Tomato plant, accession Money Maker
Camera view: bottom (45 deg); turntable rotation: 210 degrees
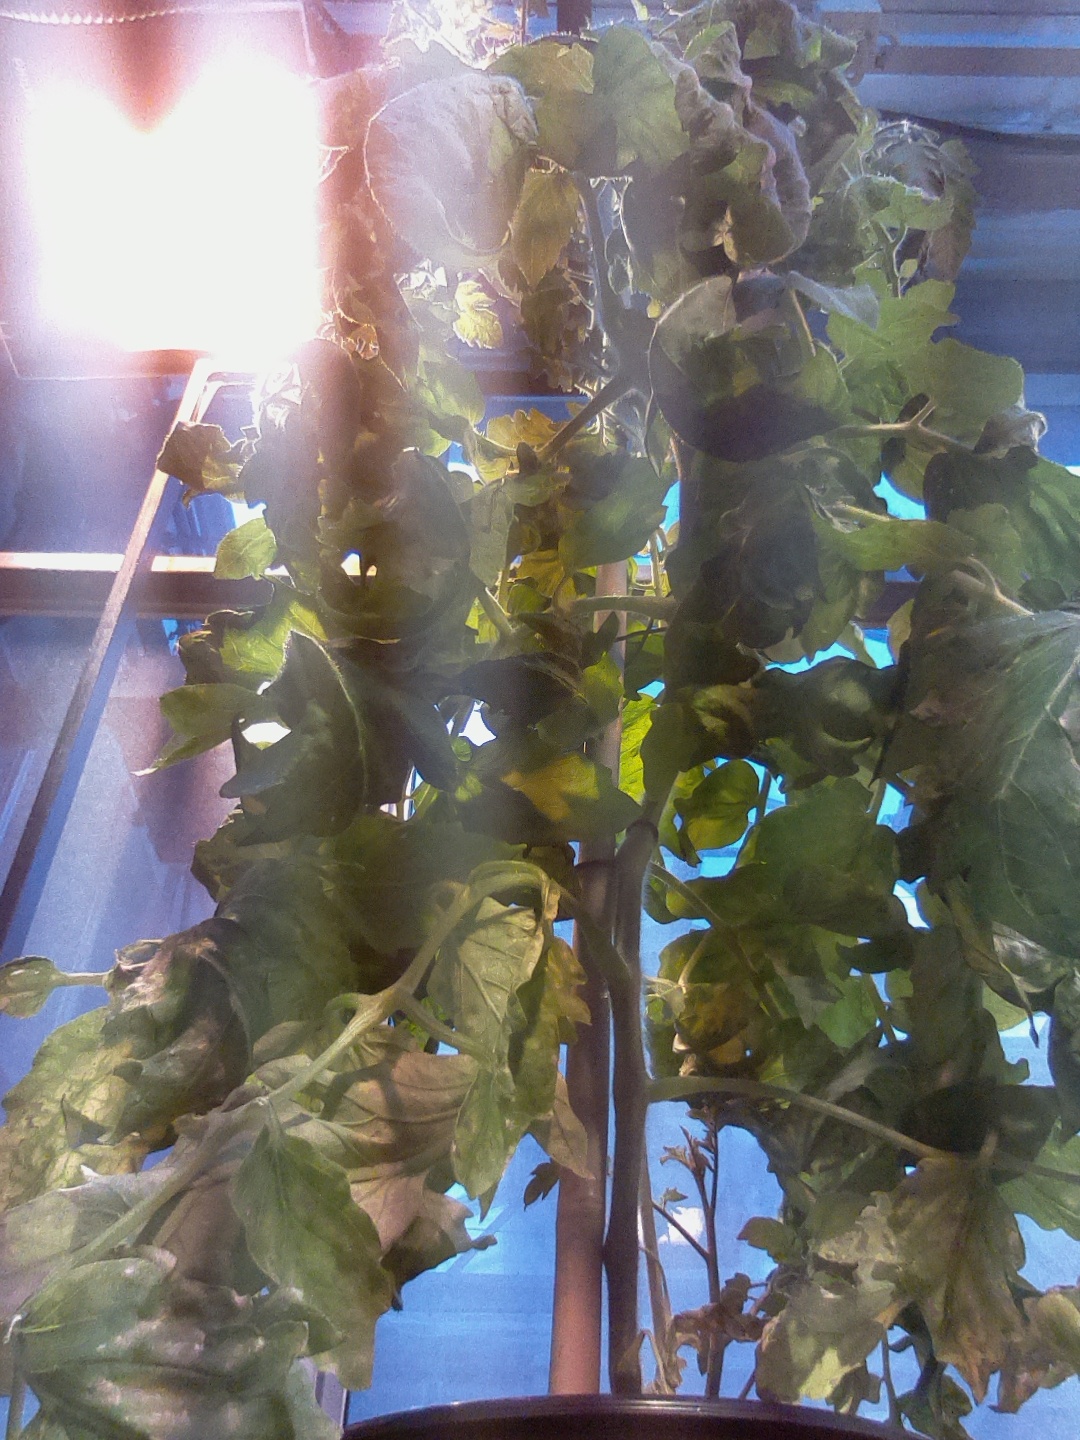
BBCH growth stage 71: 10%-20% of final fruit size